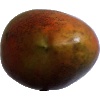
Label: images